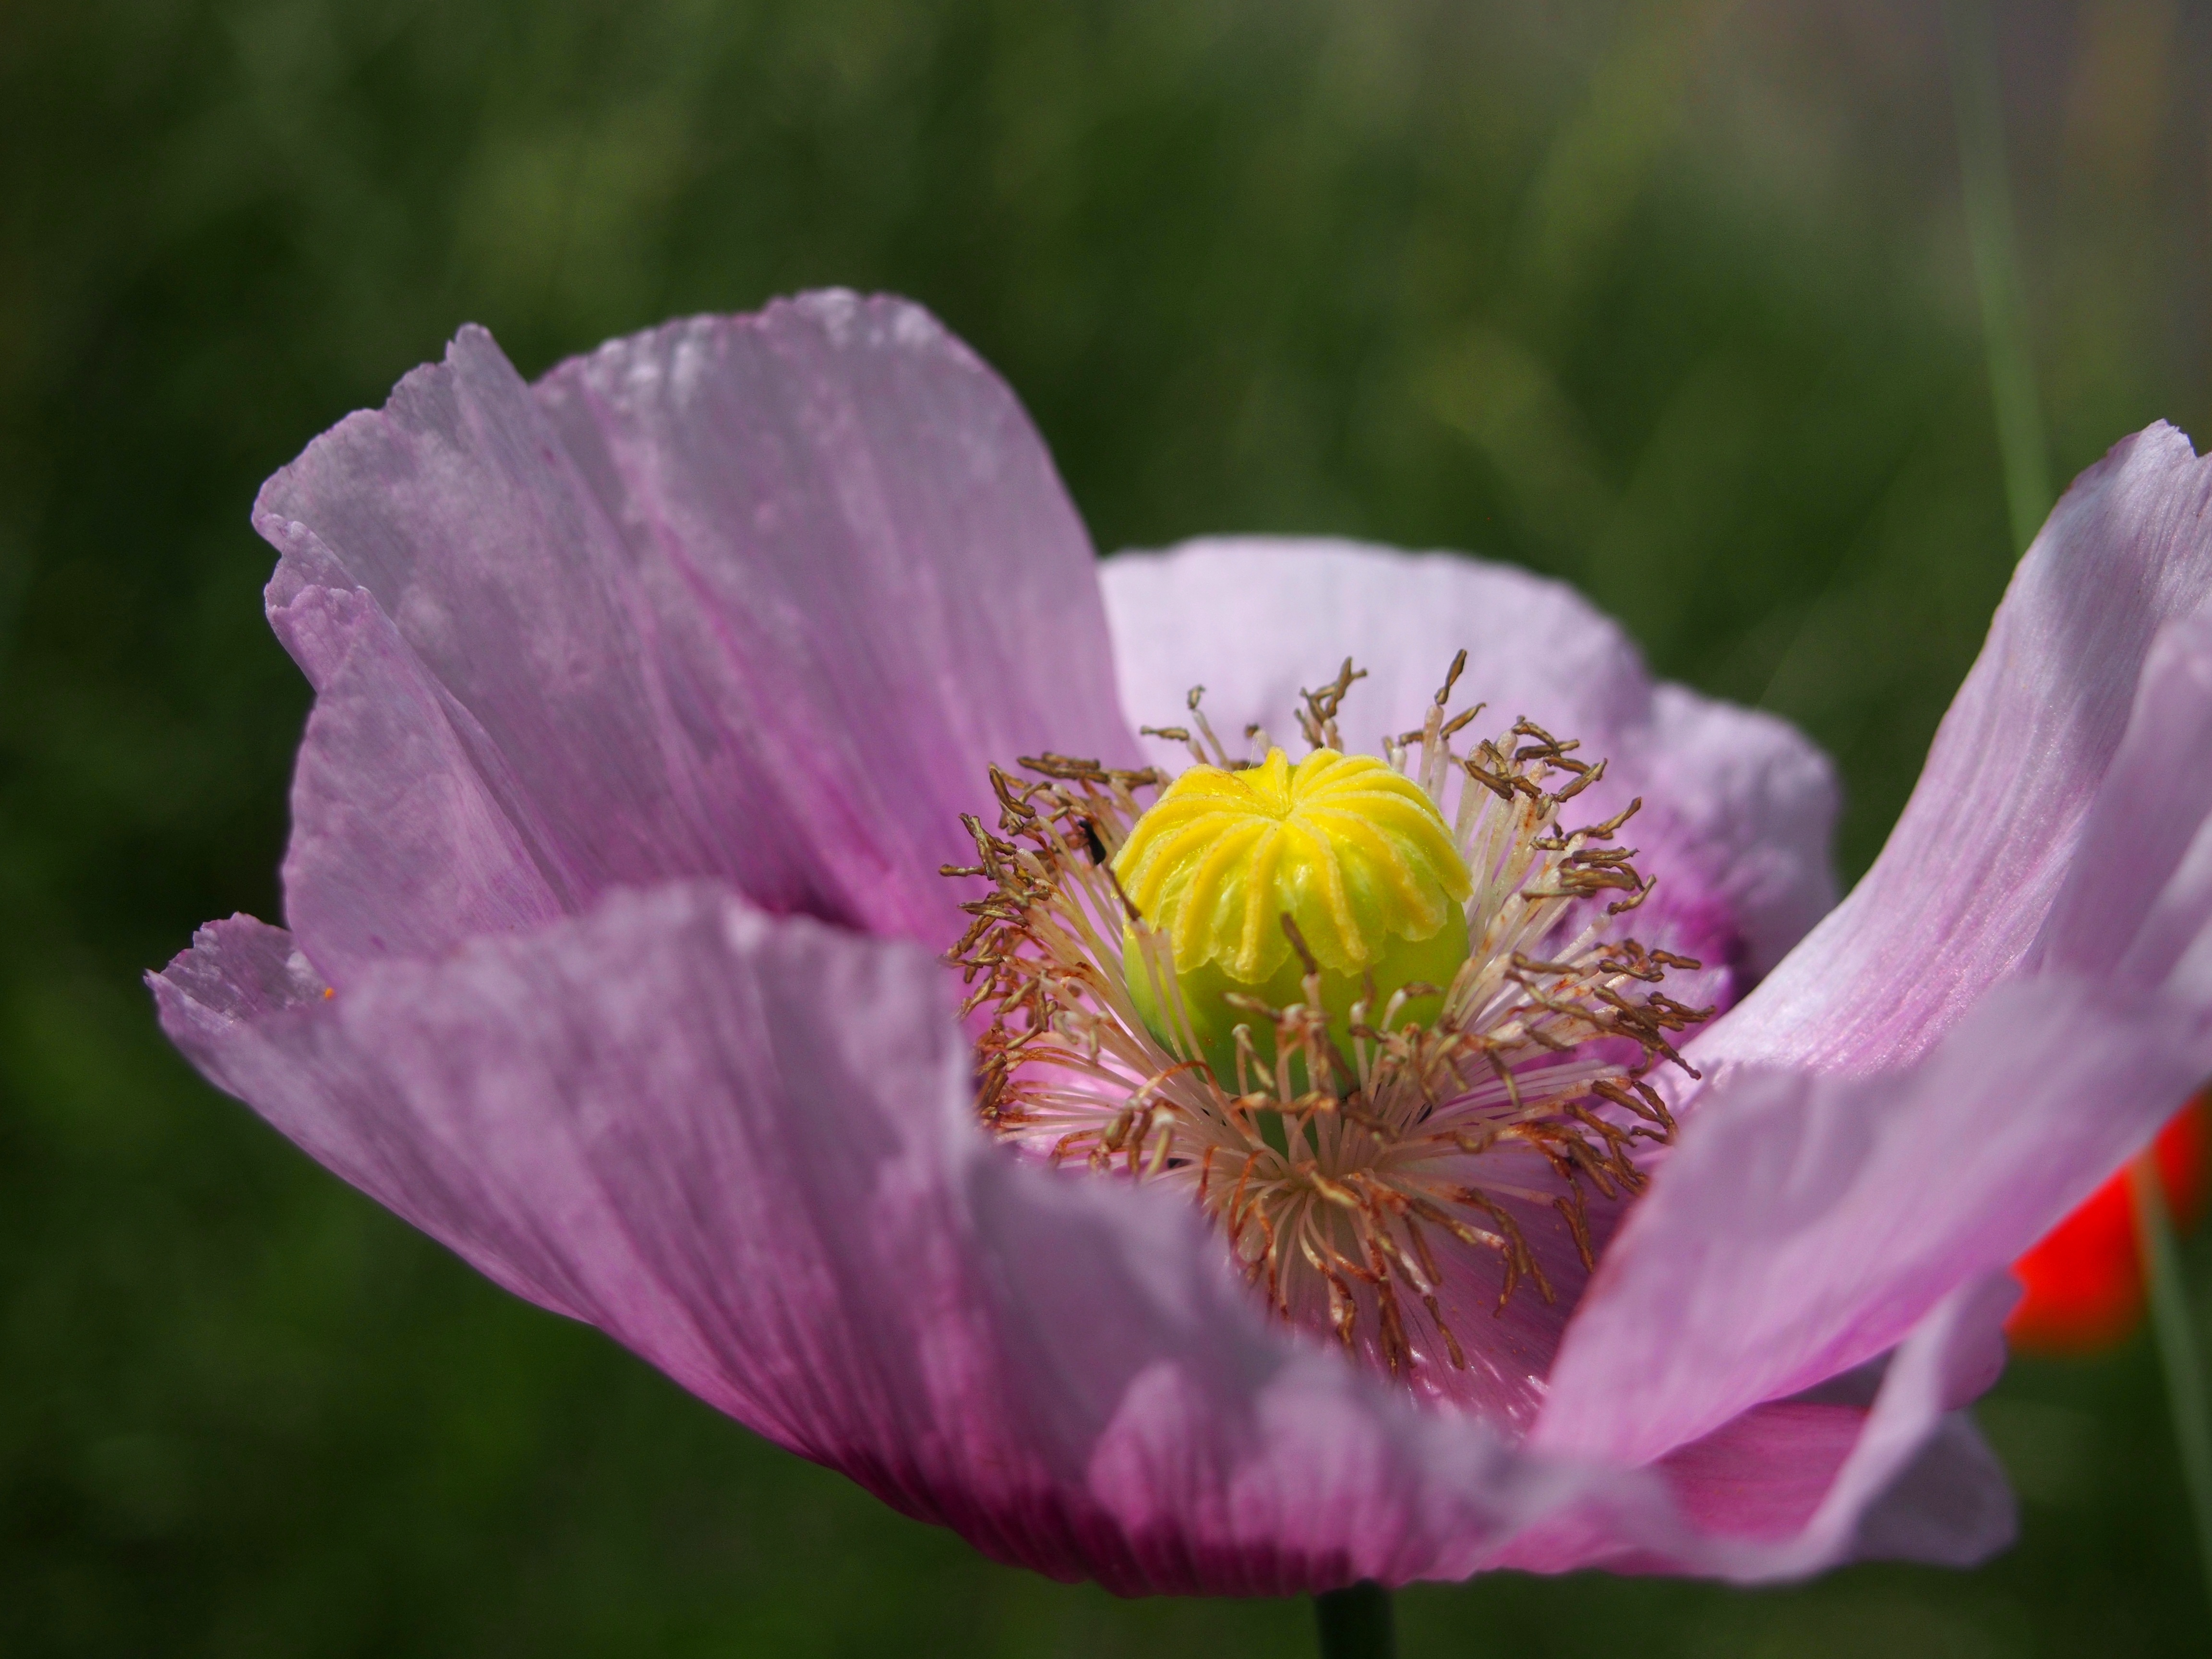
nature, blossom, plant, flower, purple, petal, bloom, spring, botany, close, flora, wildflower, purple flower, nectar, filigree, macro photography, flowering plant, plant stem, land plant, garden cosmos